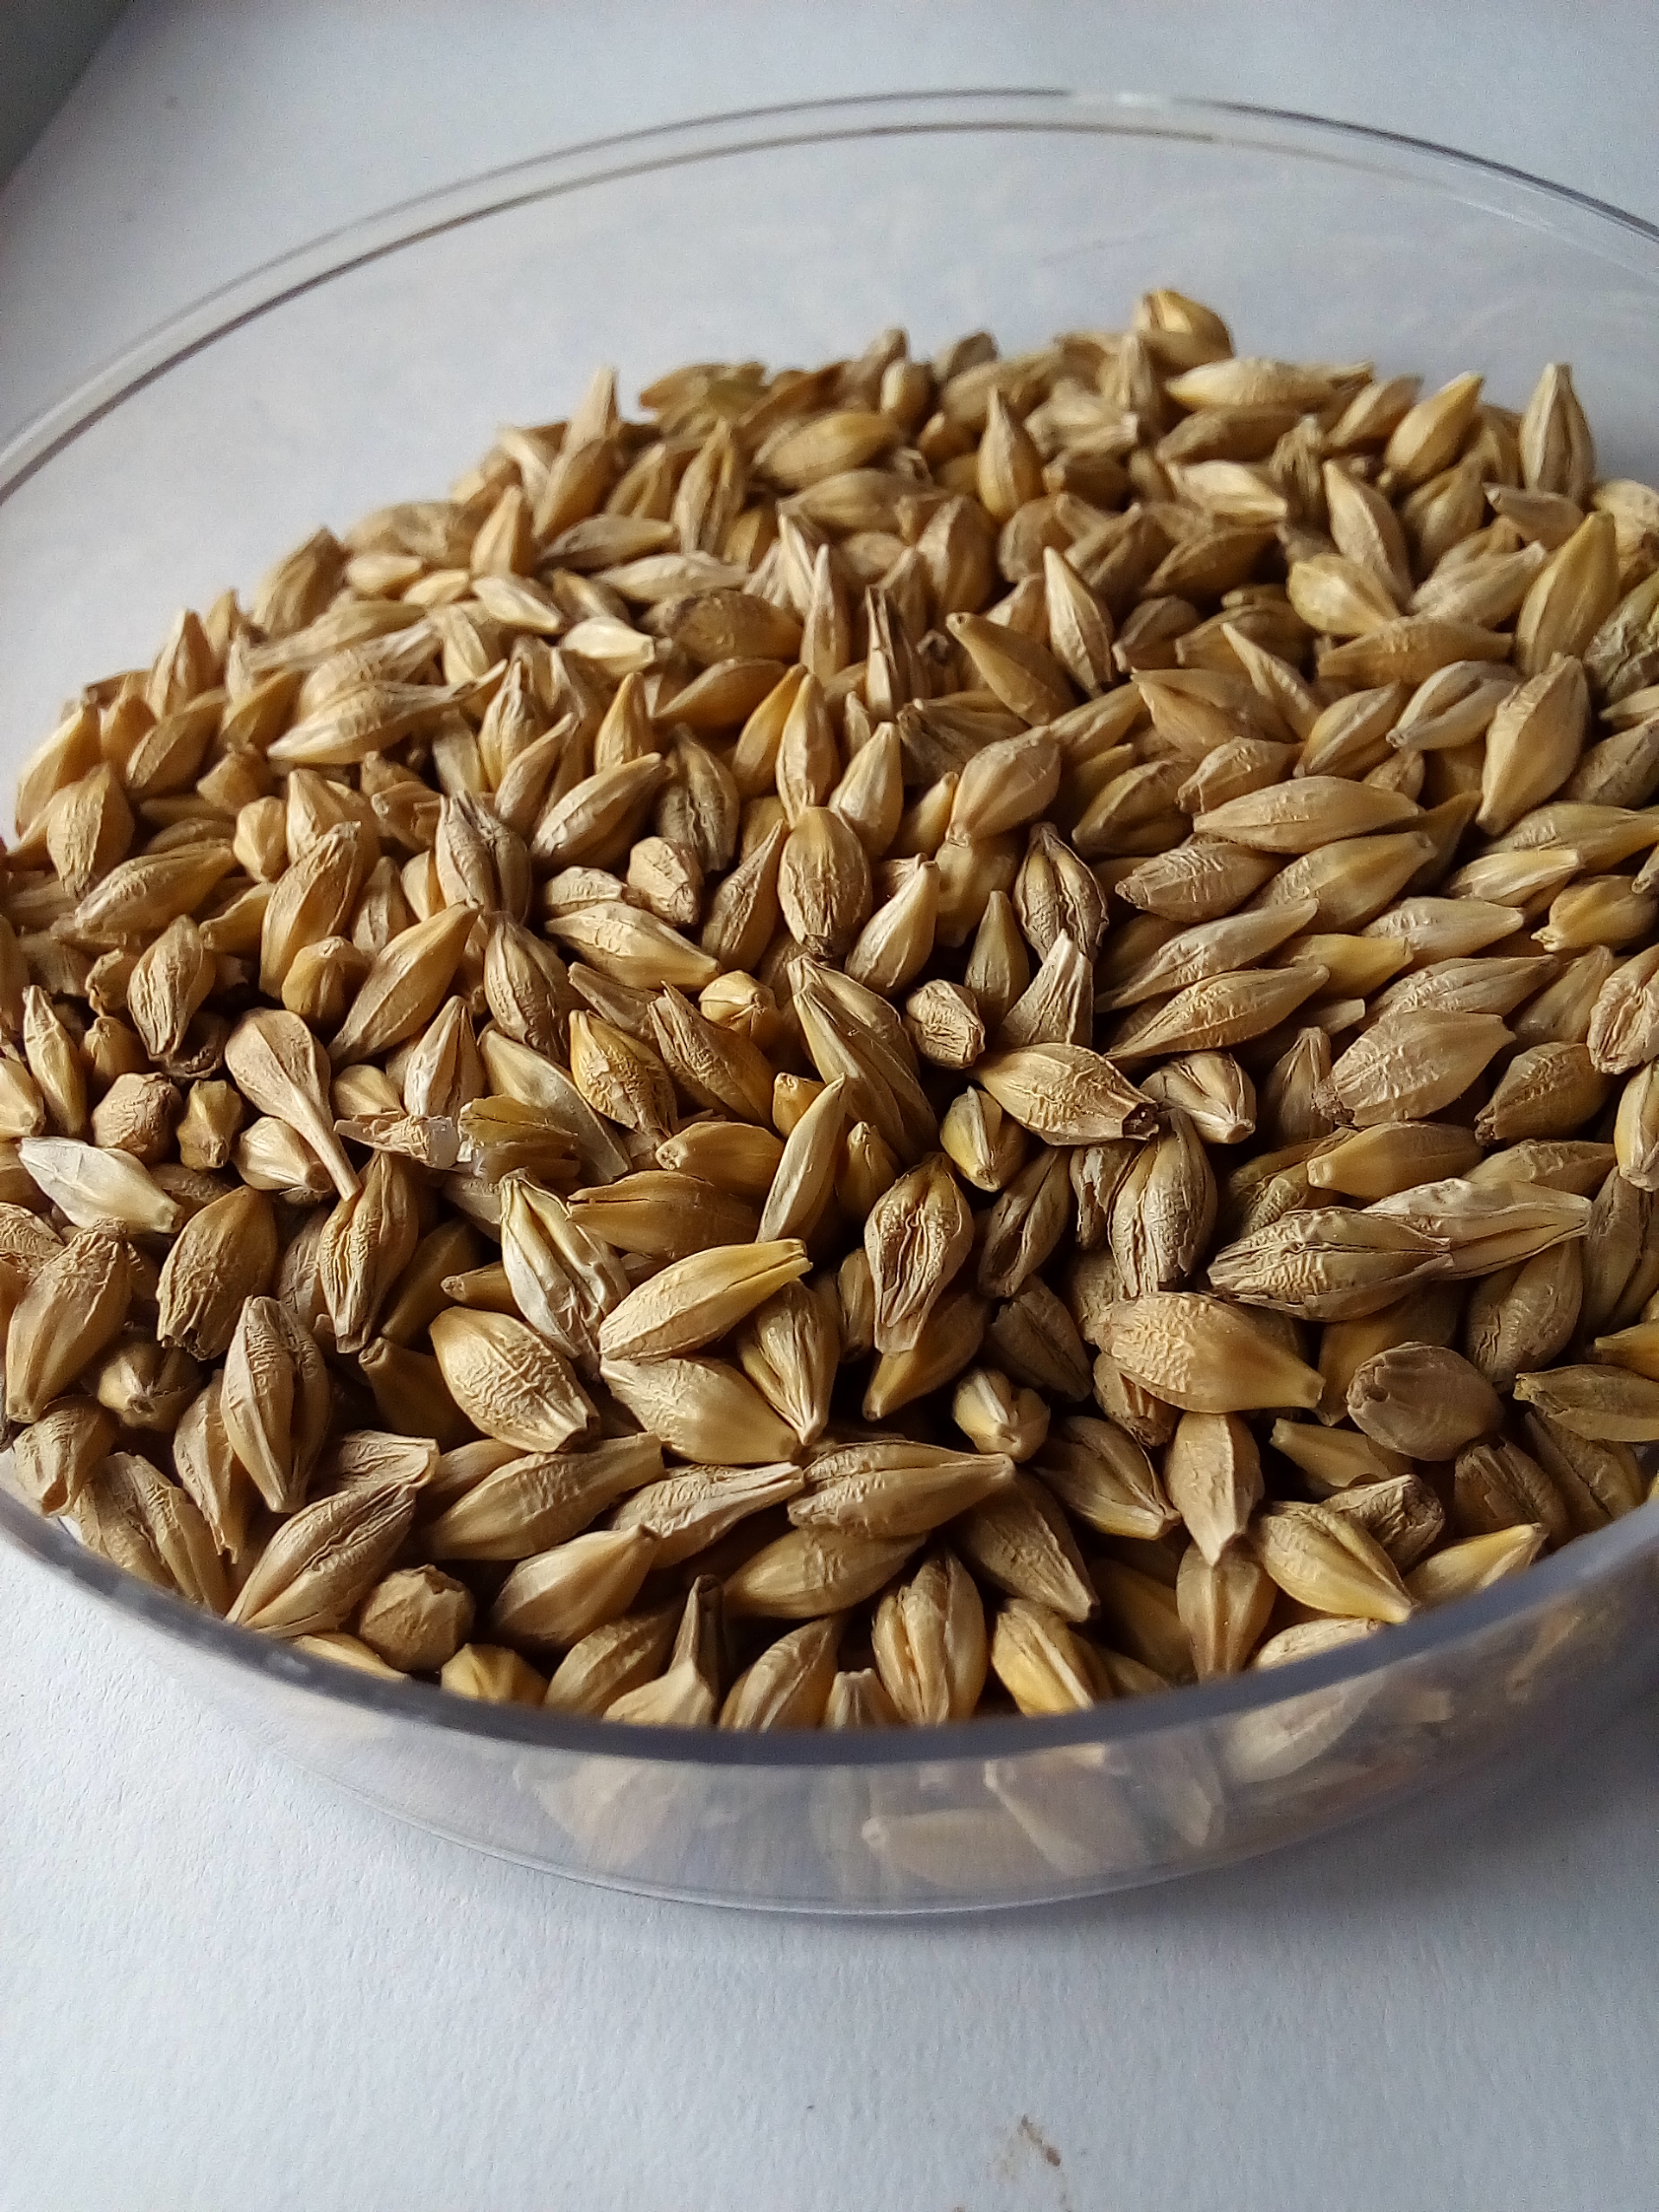
Rice seed variety: Unknown